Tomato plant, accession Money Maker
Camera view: vertical (180 deg); turntable rotation: 330 degrees
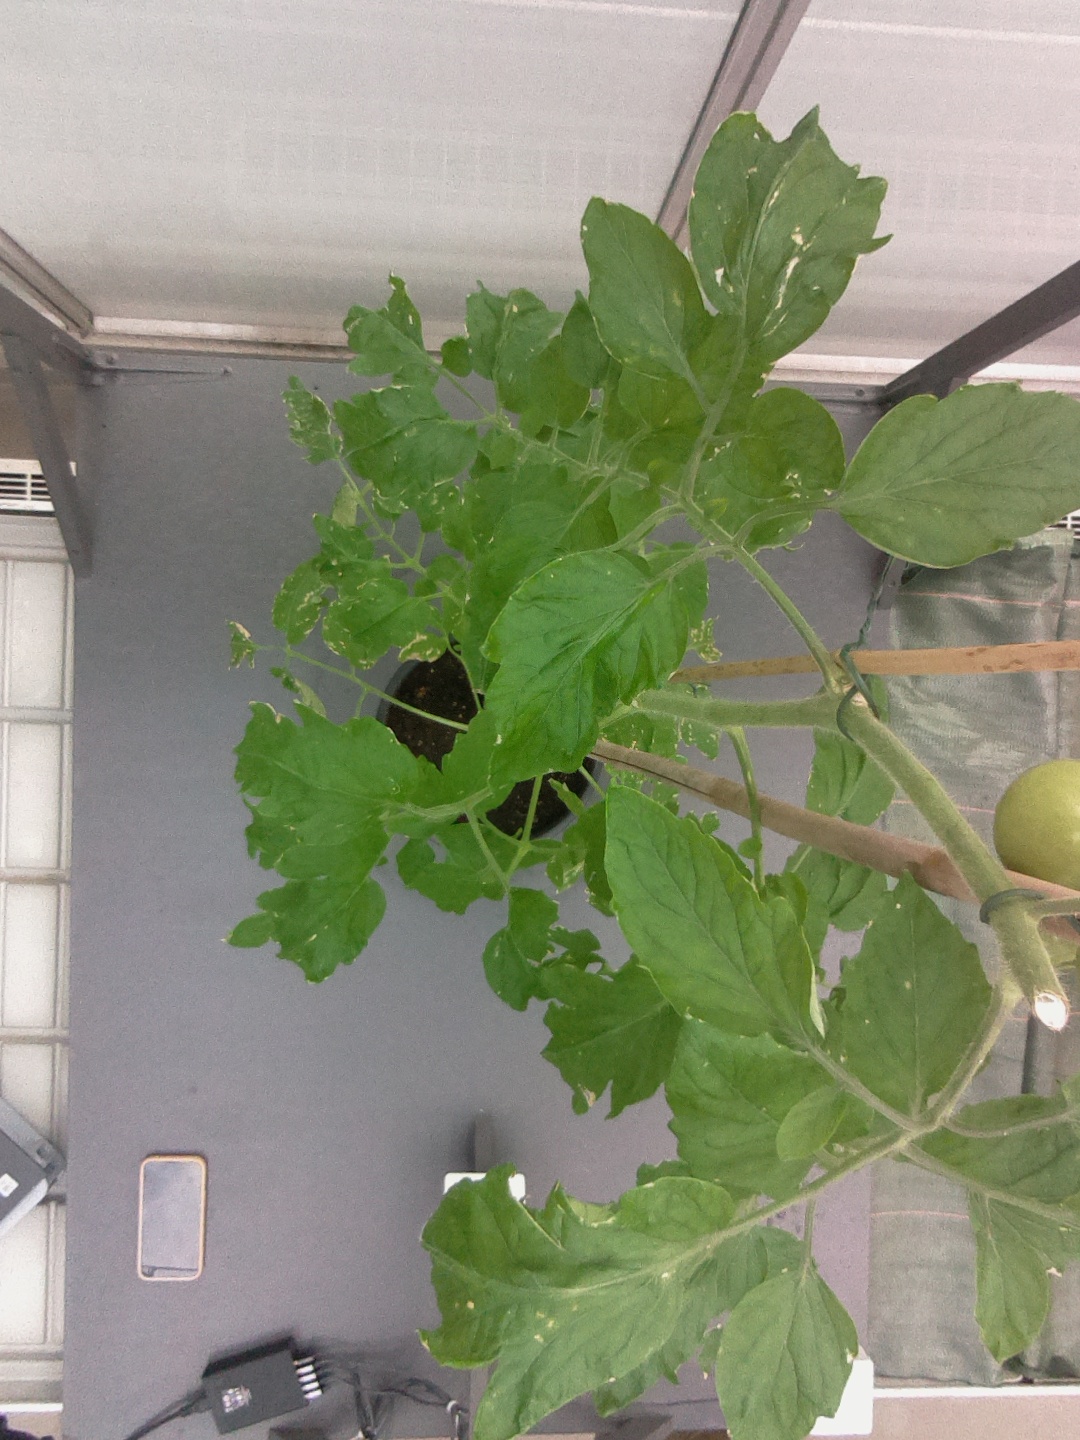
BBCH growth stage 73: 30%-40% of final fruit size